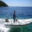
Label: ship